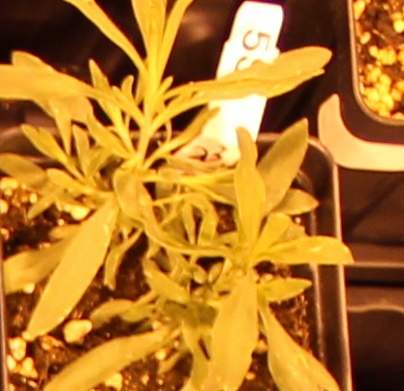
Label: Kochia